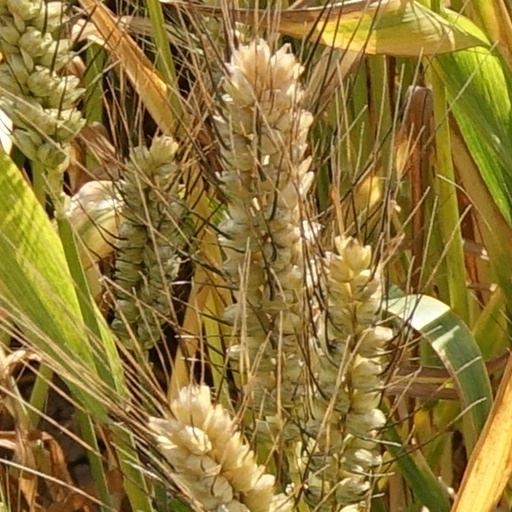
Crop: wheat